List of UK Jazz & Blues Albums Chart number ones of 1999

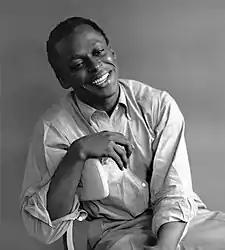
"Kind of Blue" by Miles Davis was the most successful album on the UK Jazz & Blues Albums Chart in 1999, spending a total of 19 weeks at number one.

The UK Jazz & Blues Albums Chart is a record chart which ranks the best-selling jazz and blues albums in the United Kingdom. Compiled and published by the Official Charts Company, the data is based on each album's weekly physical sales, digital downloads and streams. In 1999, 52 charts were published with 14 albums at number one. The first number-one album of the year was the 1959 album "Kind of Blue" by American jazz trumpeter Miles Davis, which spent the first six weeks of the year atop the chart. The last number-one album of the year was "The Only Jazz Album You'll Ever Need", a compilation of songs by various artists released by RCA Victor, which spent the last three weeks of the year atop the chart.